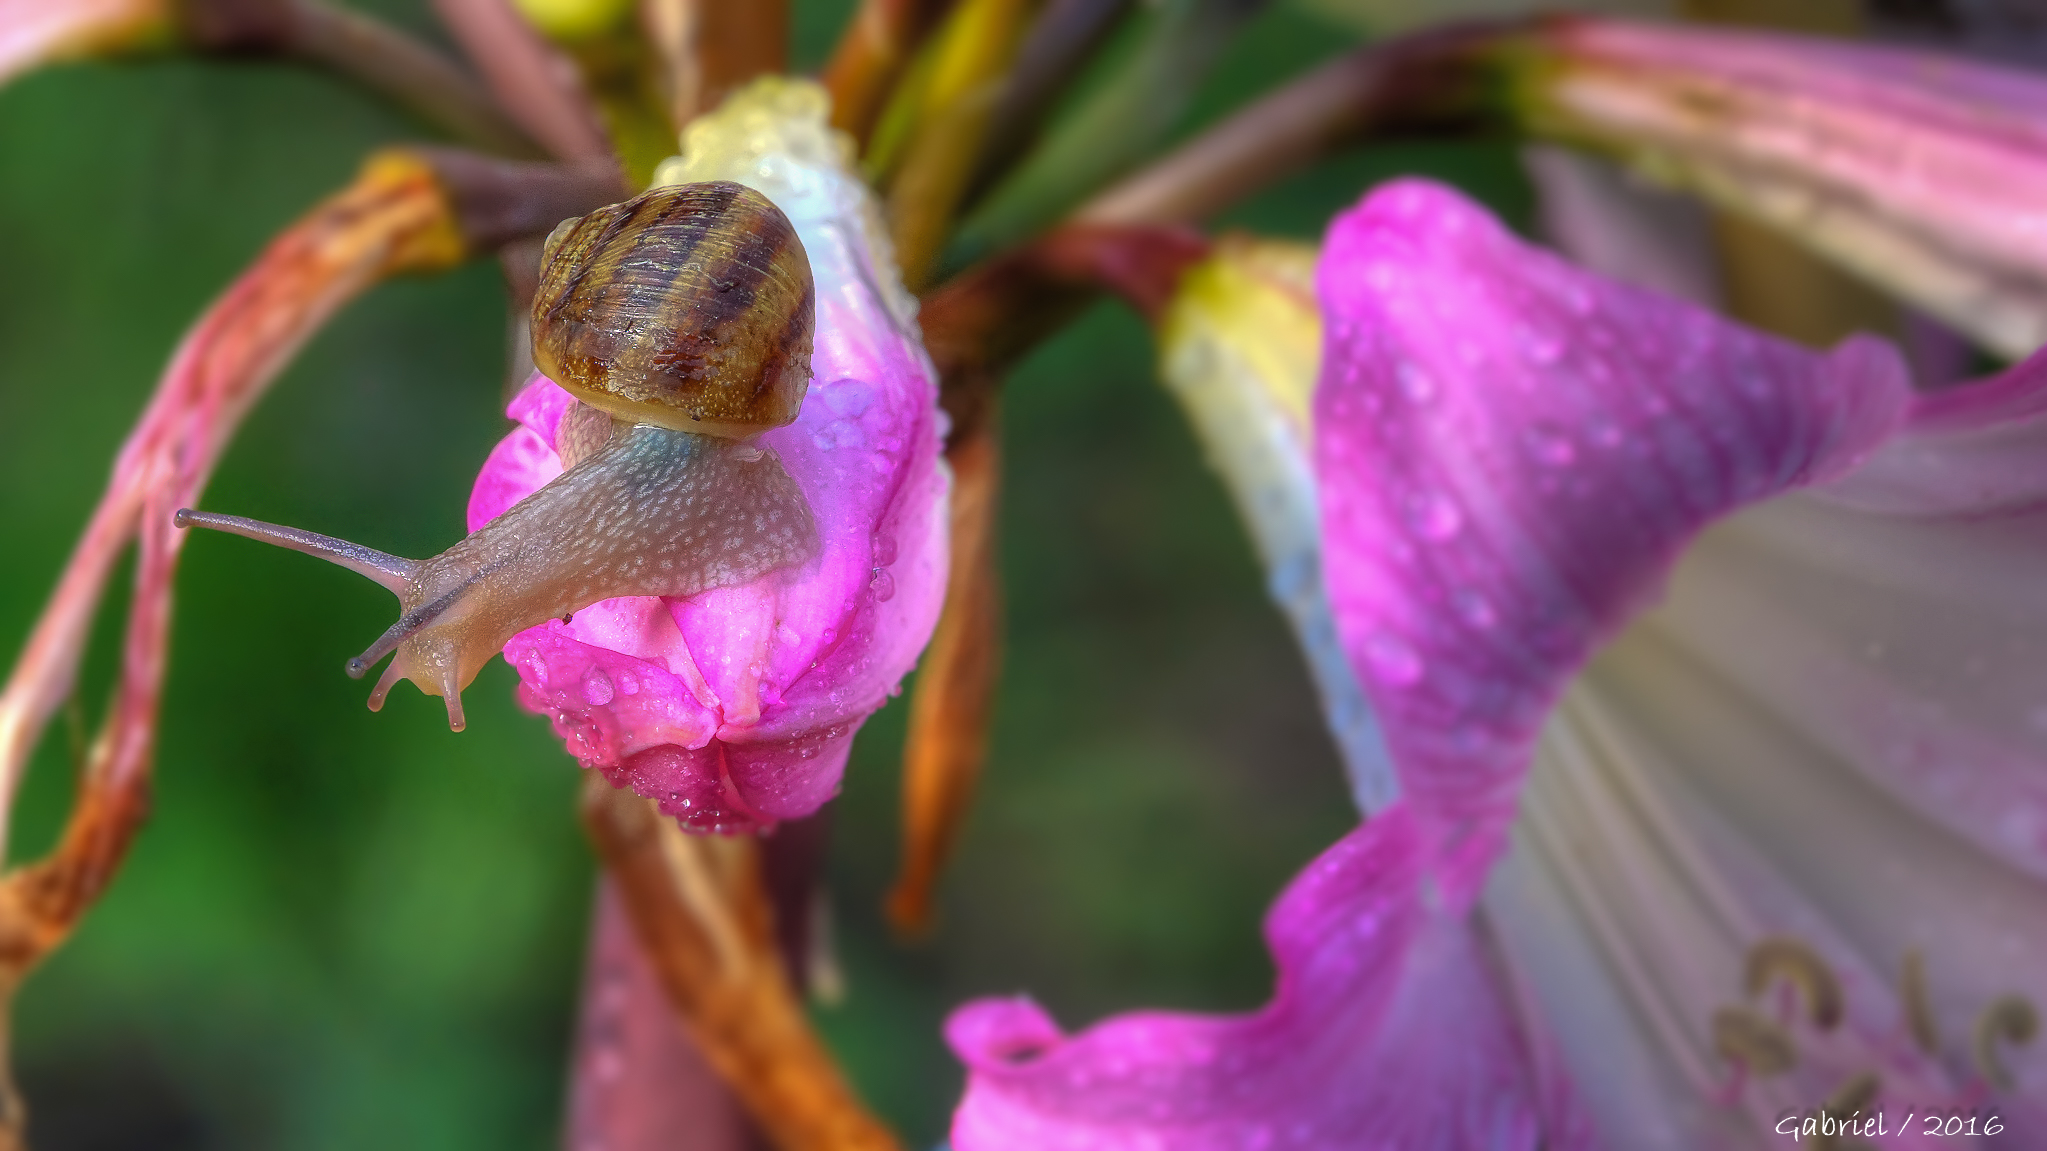
nature, blossom, plant, photography, flower, petal, macro, botany, pink, flora, wildflower, flowers, close up, hdr, snail, animals, naturaleza, flores, caracol, ggl1, gaby1, xovesphoto, sonydscrx10iii, sonyrx10iii, rx10iii, rx10m3, animales, caracoles, macro photography, flowering plant, plant stem, land plant